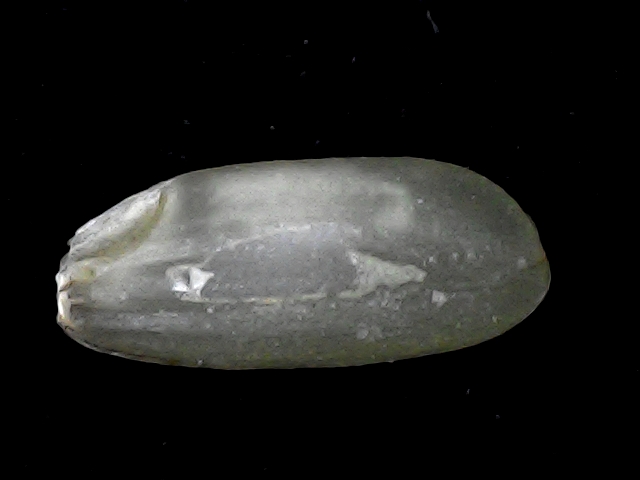
Rice variety: BD91